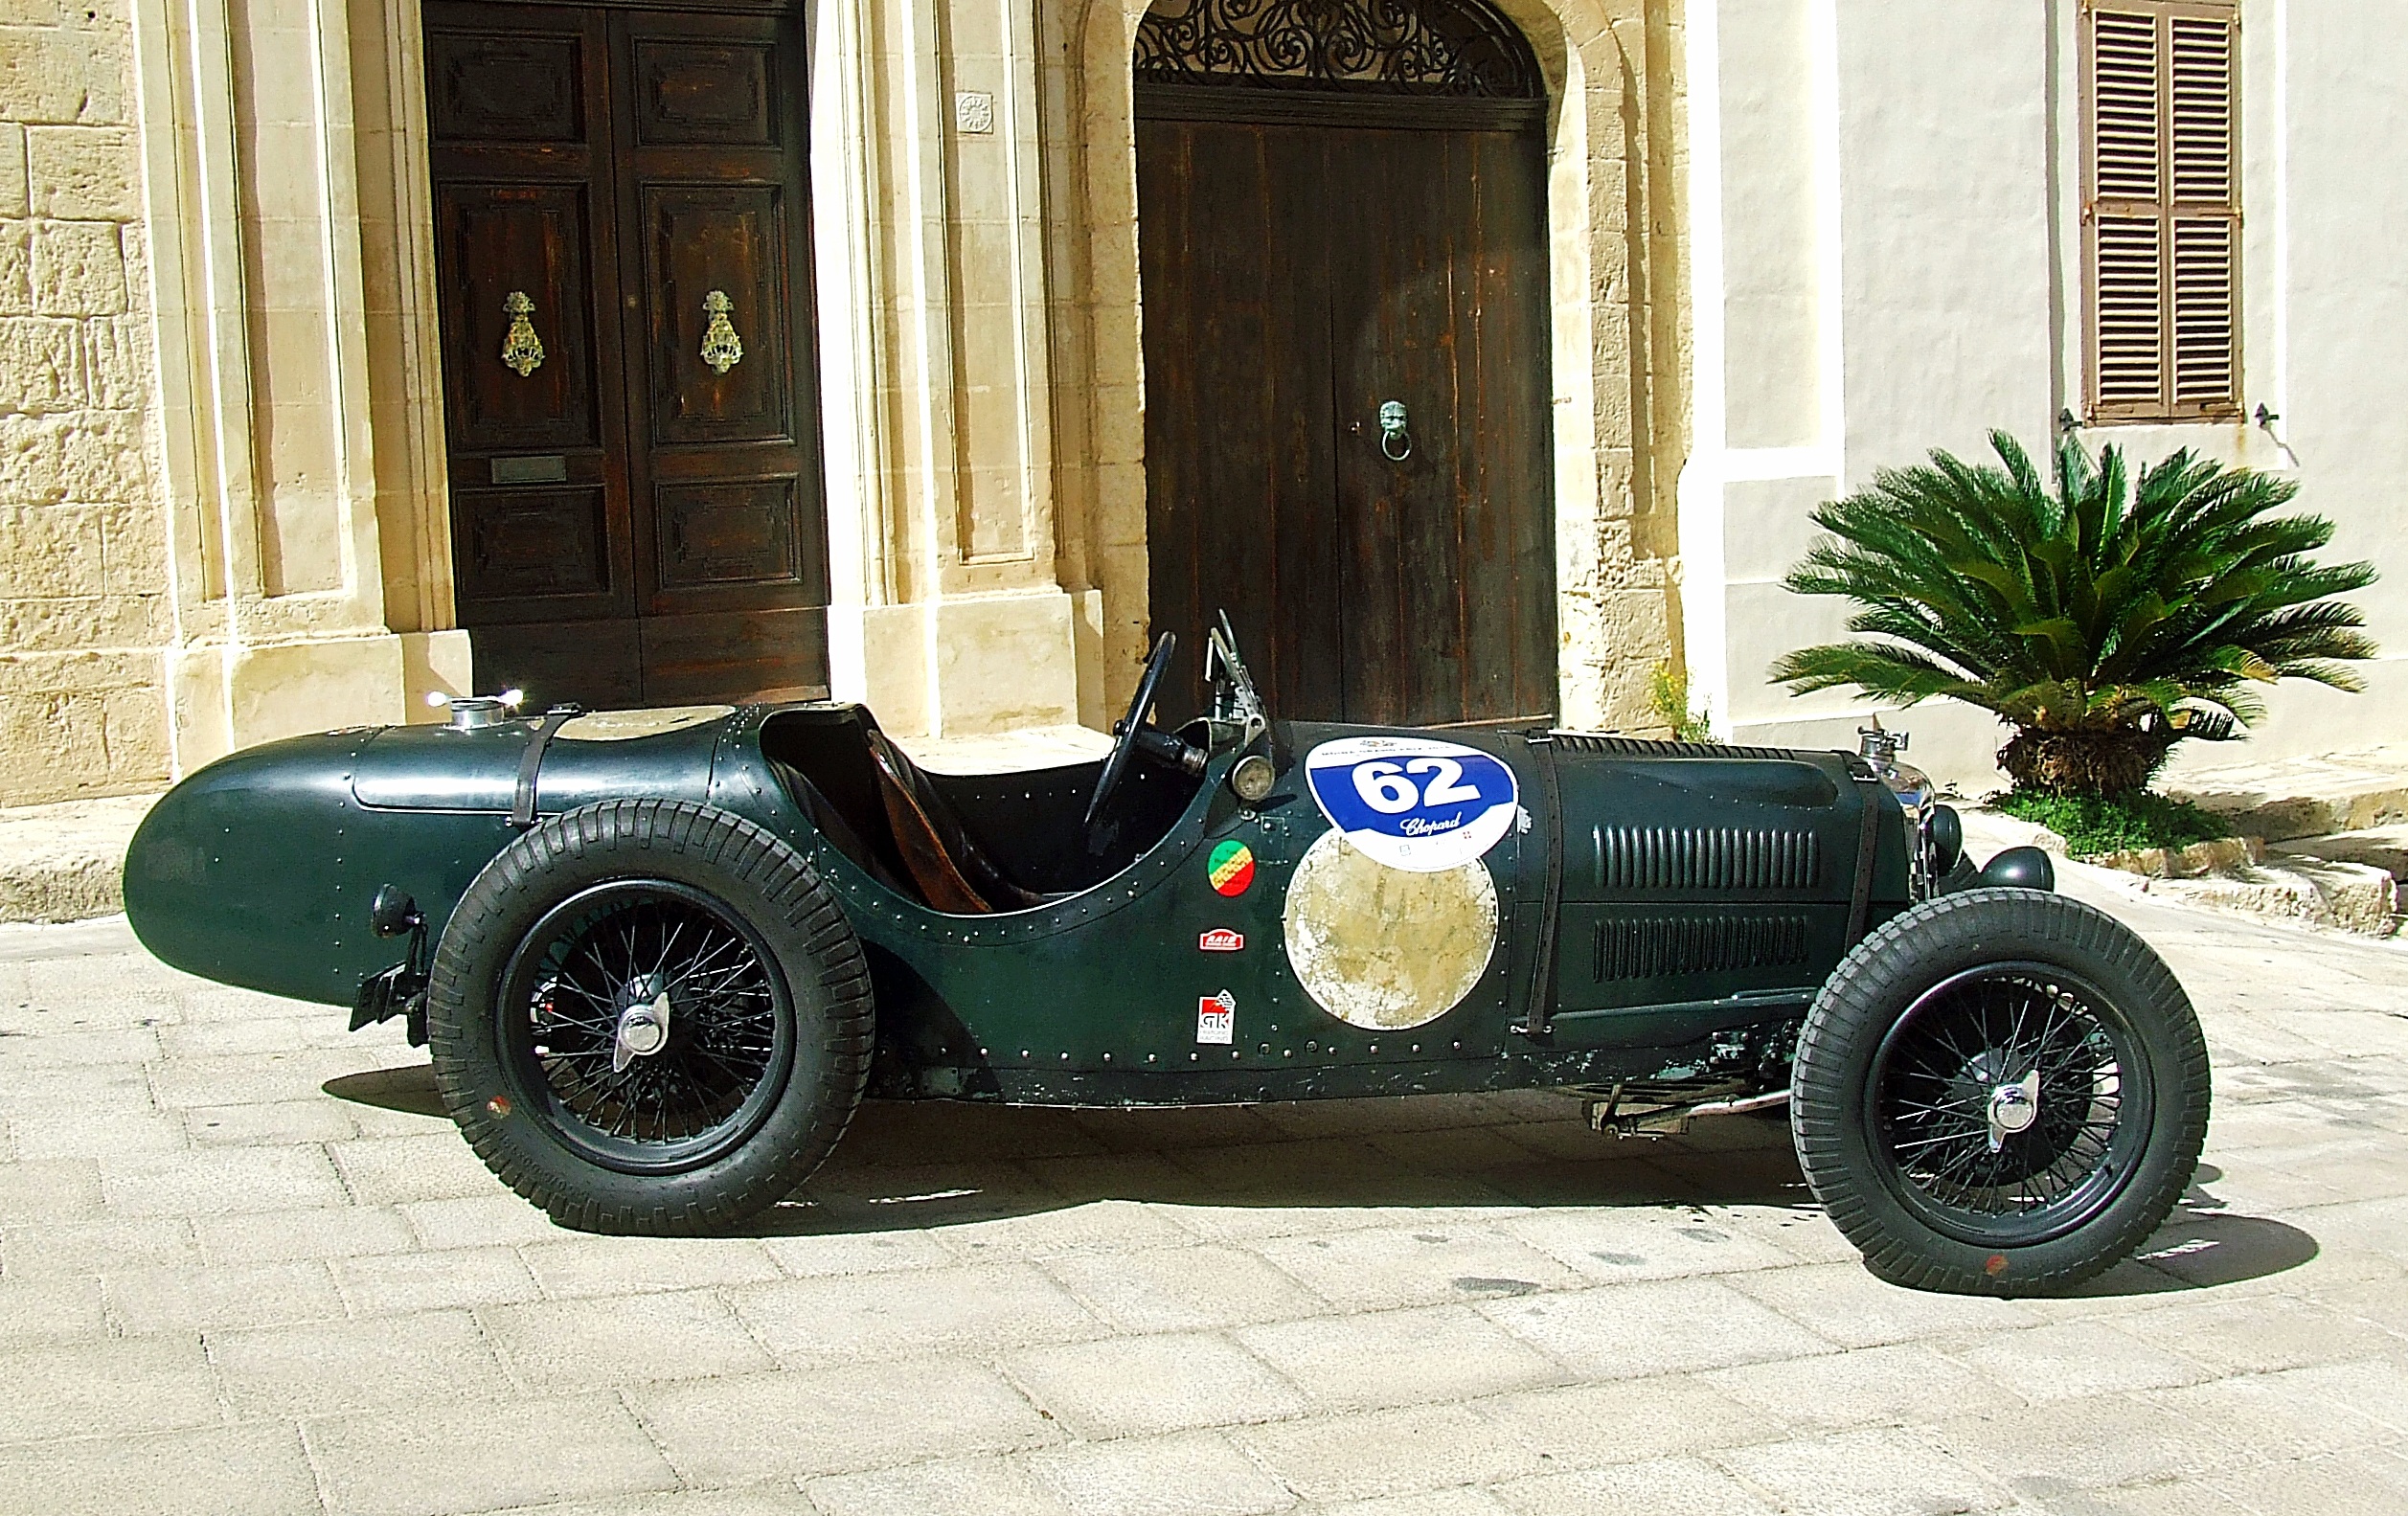
sport, car, vintage, automobile, retro, old, transportation, transport, green, vehicle, auto, historic, speed, classic car, automotive, sports car, vintage car, race car, race, design, british, english, classic, bugatti, vintage cars, antique car, racing car, car racing, land vehicle, touring car, vetran, automobile make, amilcar cgss, vintage racing car, classic racing car, old racing car, riley sprite tt, riley, british racing green